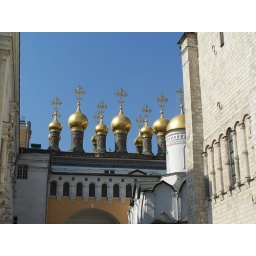
These towers marked the site of the Tsar's personal church within of of the government building